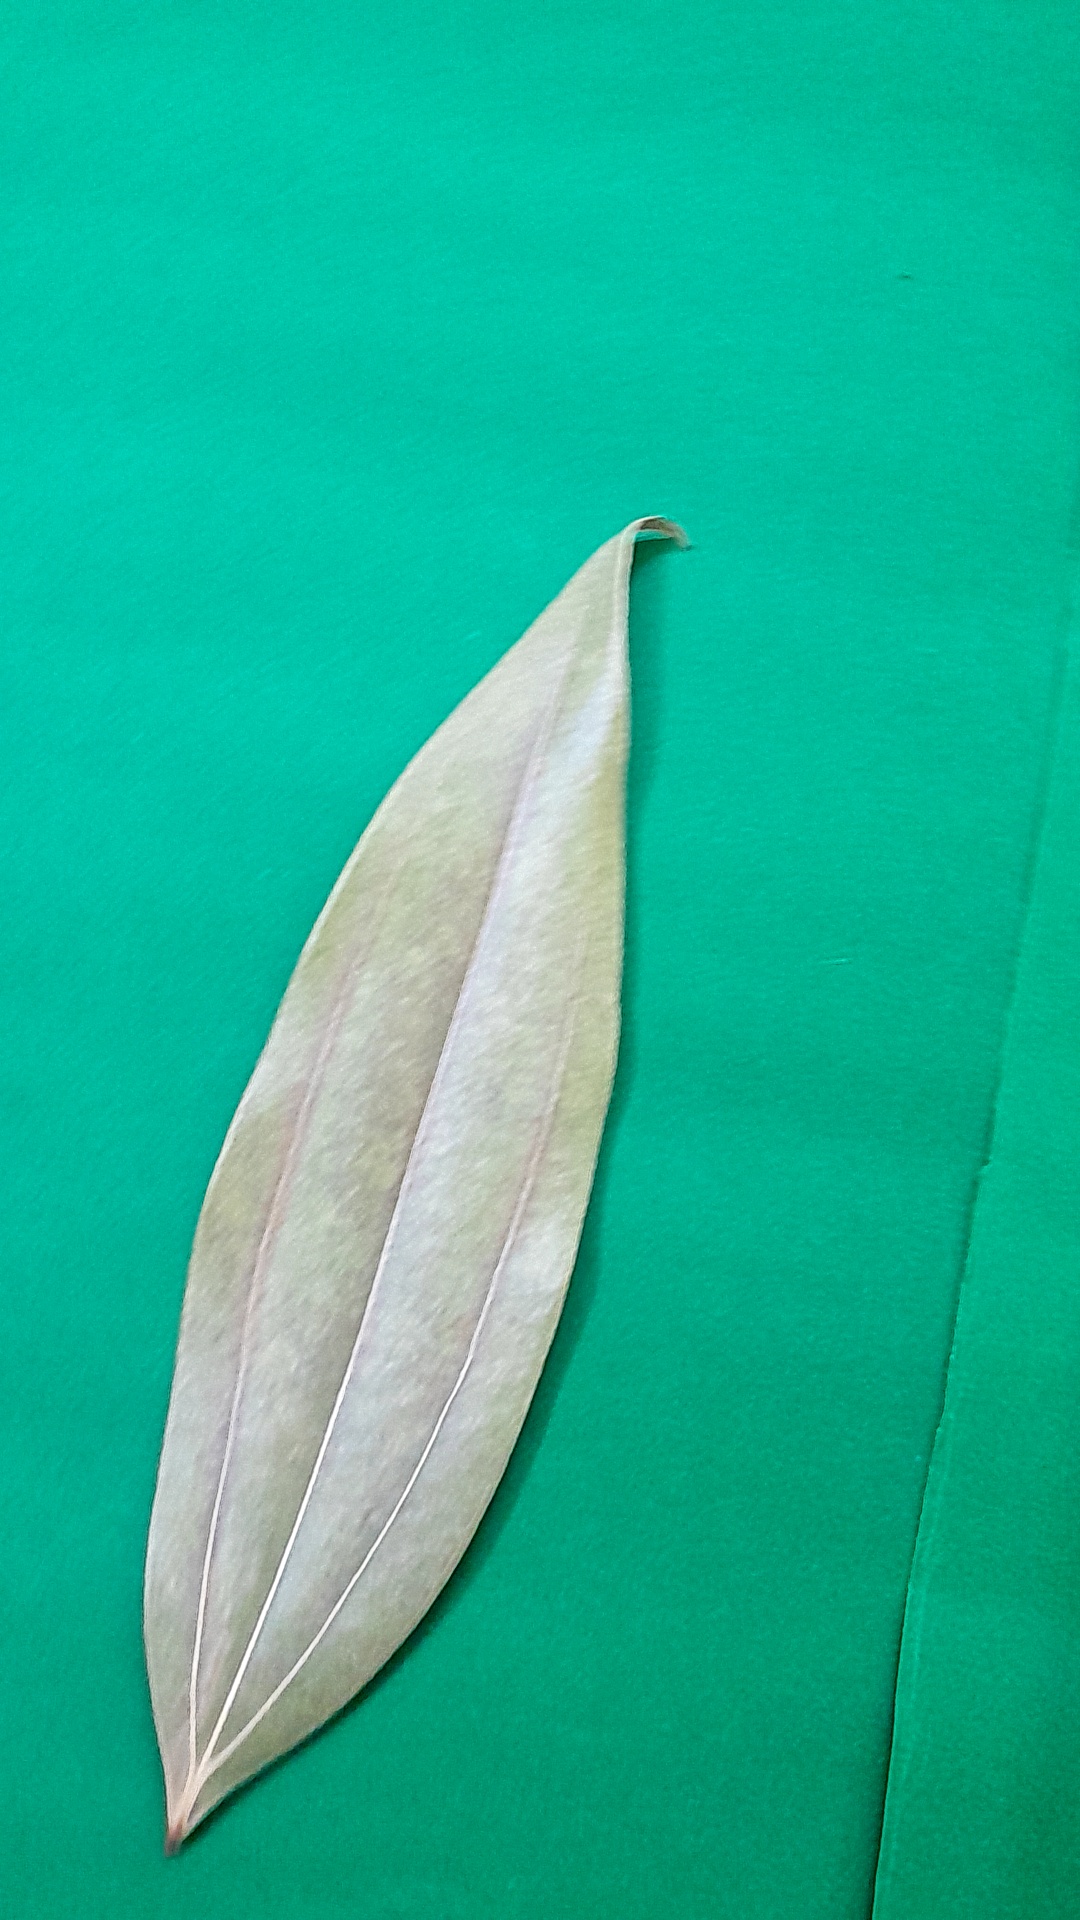
Label: Dry Leaf